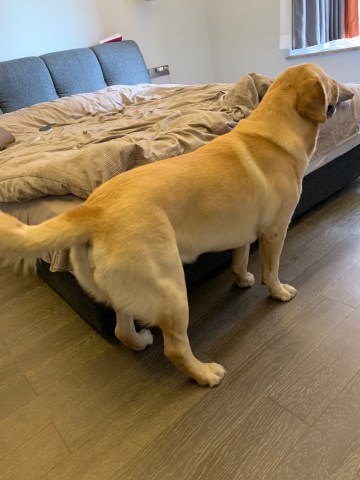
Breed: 3580-n000122-Labrador_retriever